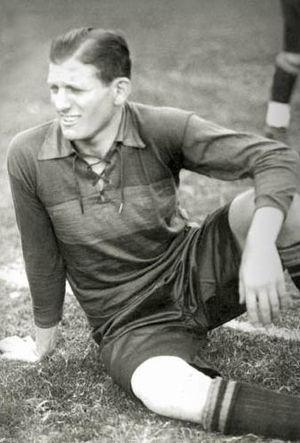
Domingo Tarasconi était un footballeur international argentin, qui évoluait au poste d'attaquant.